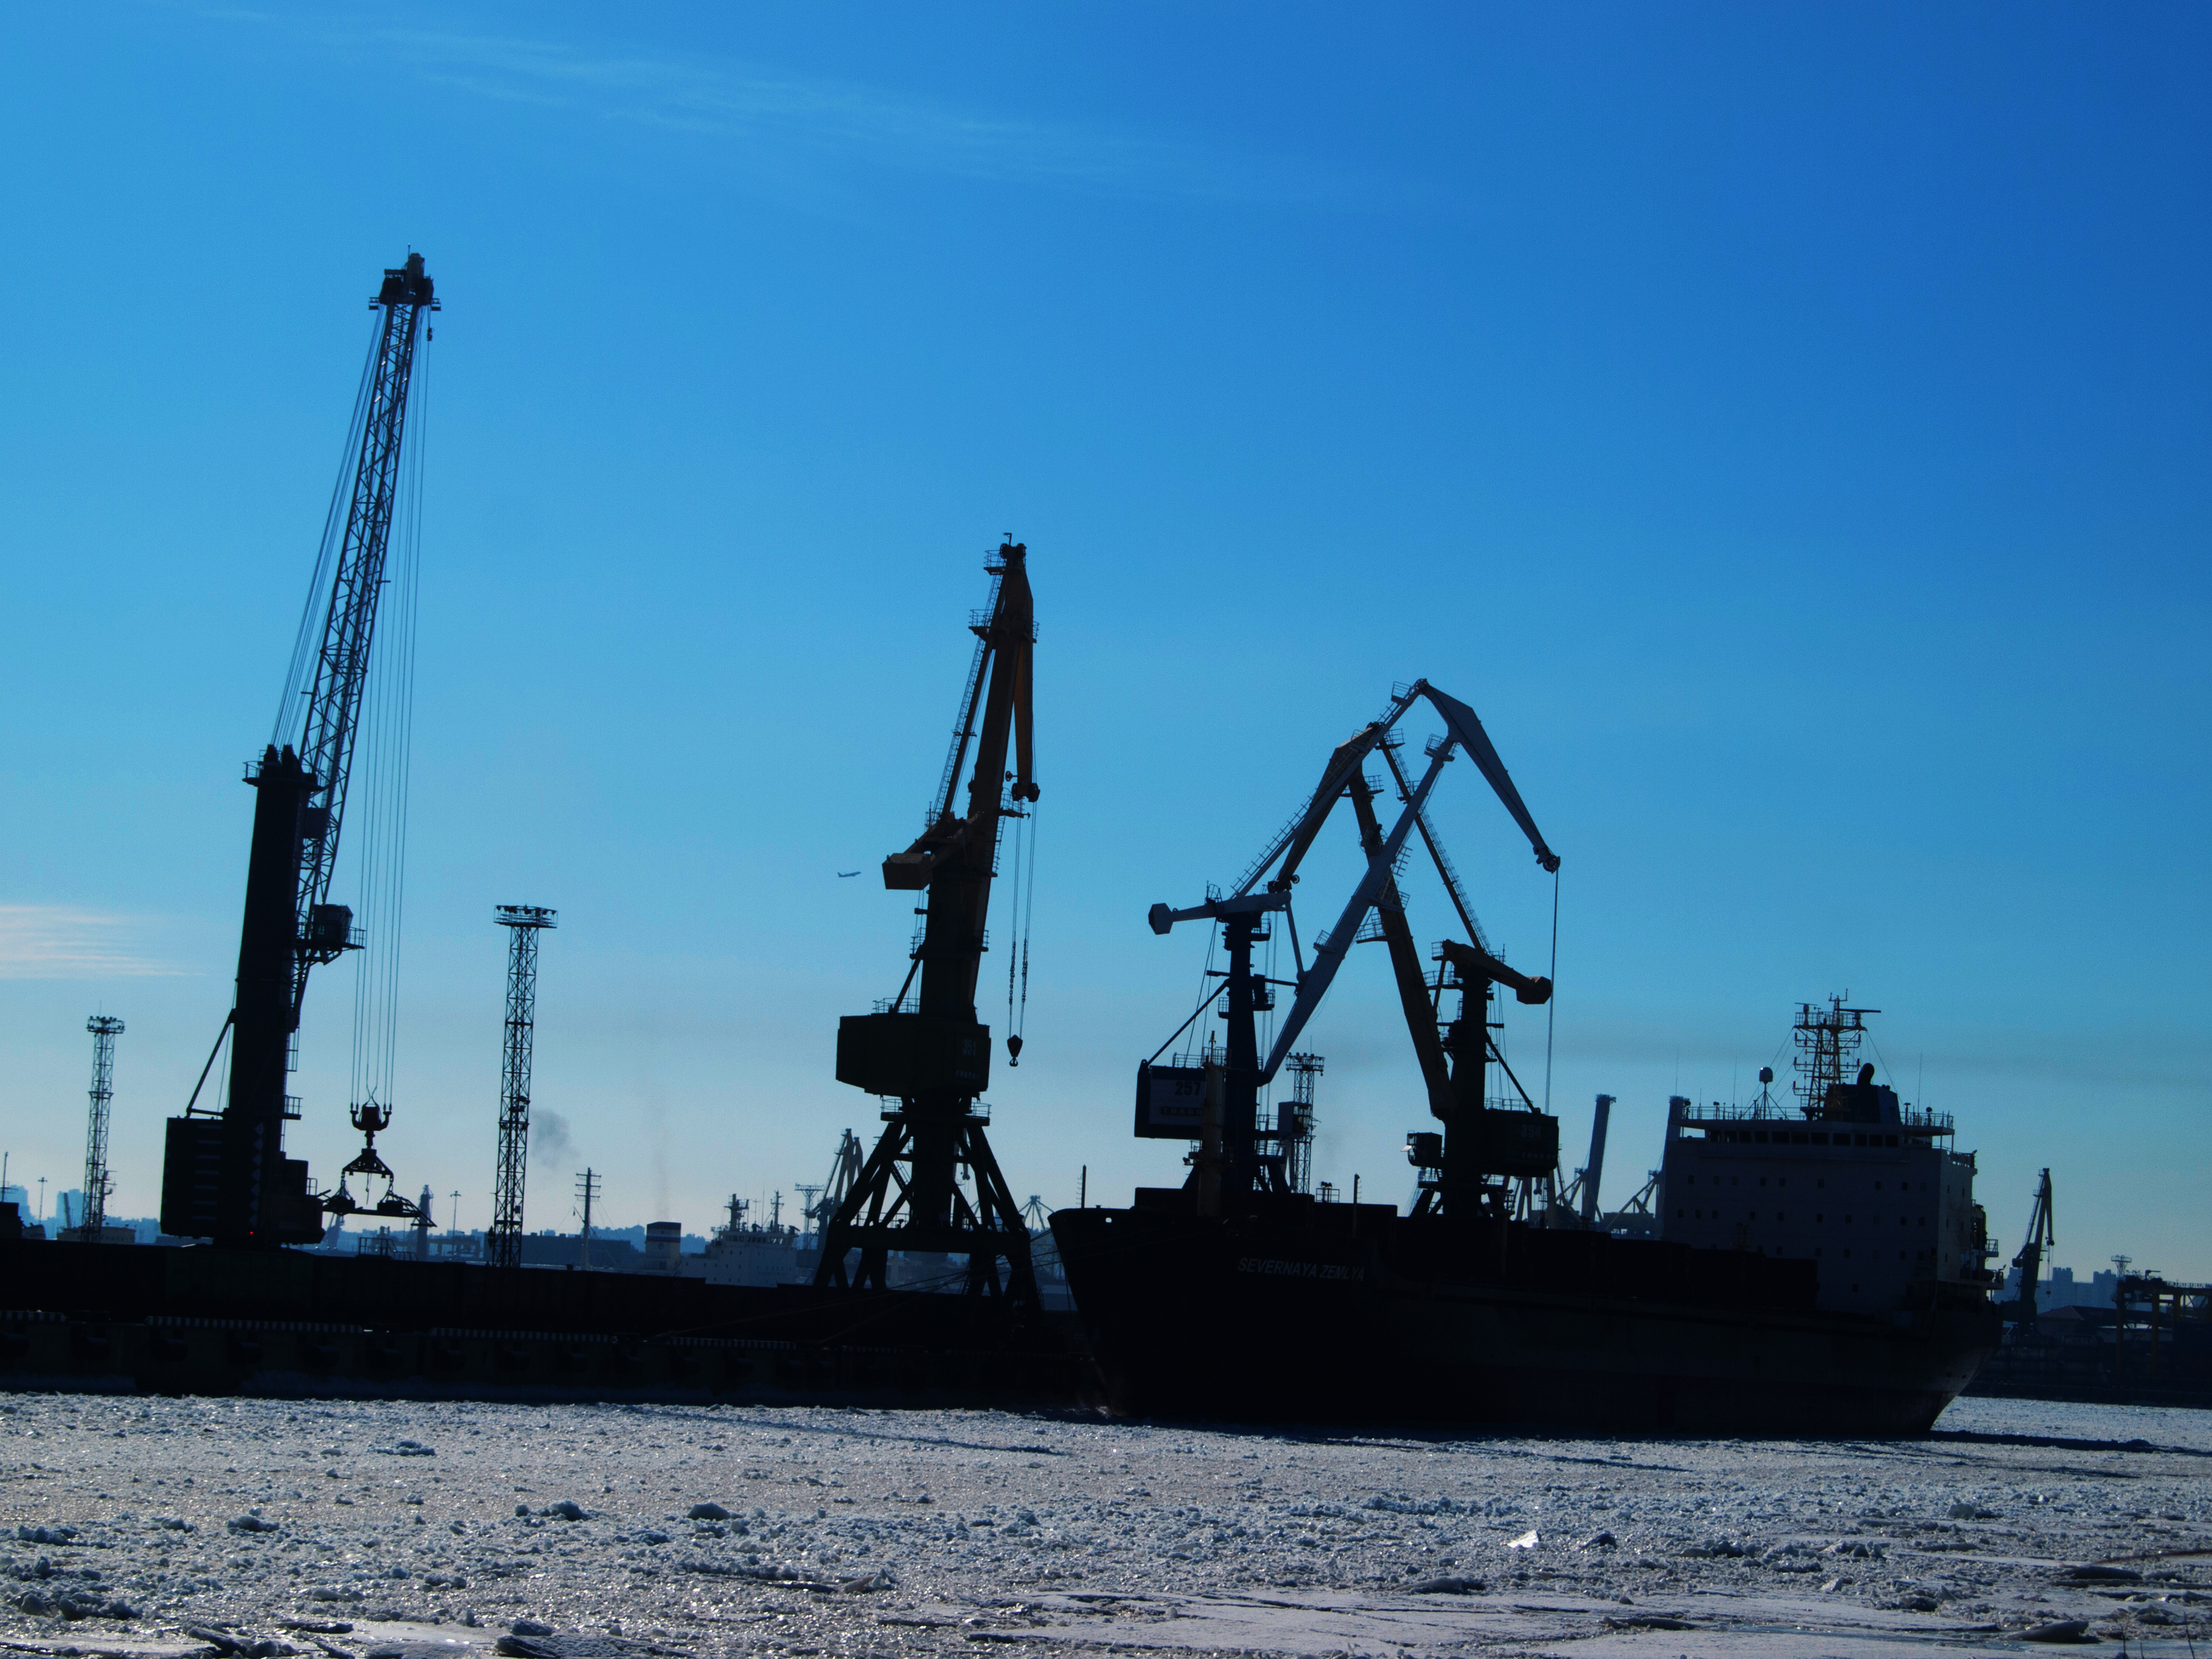
images, sky, water, vehicle, crane, machine, construction equipment, channel, port, harbor, watercraft, cloud, ship, cargo ship, metal, water transportation, boat, freight transport, drilling rig, ocean, sea, horizon